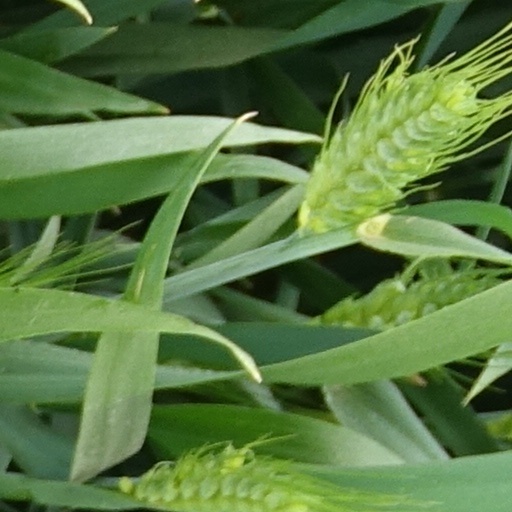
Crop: wheat